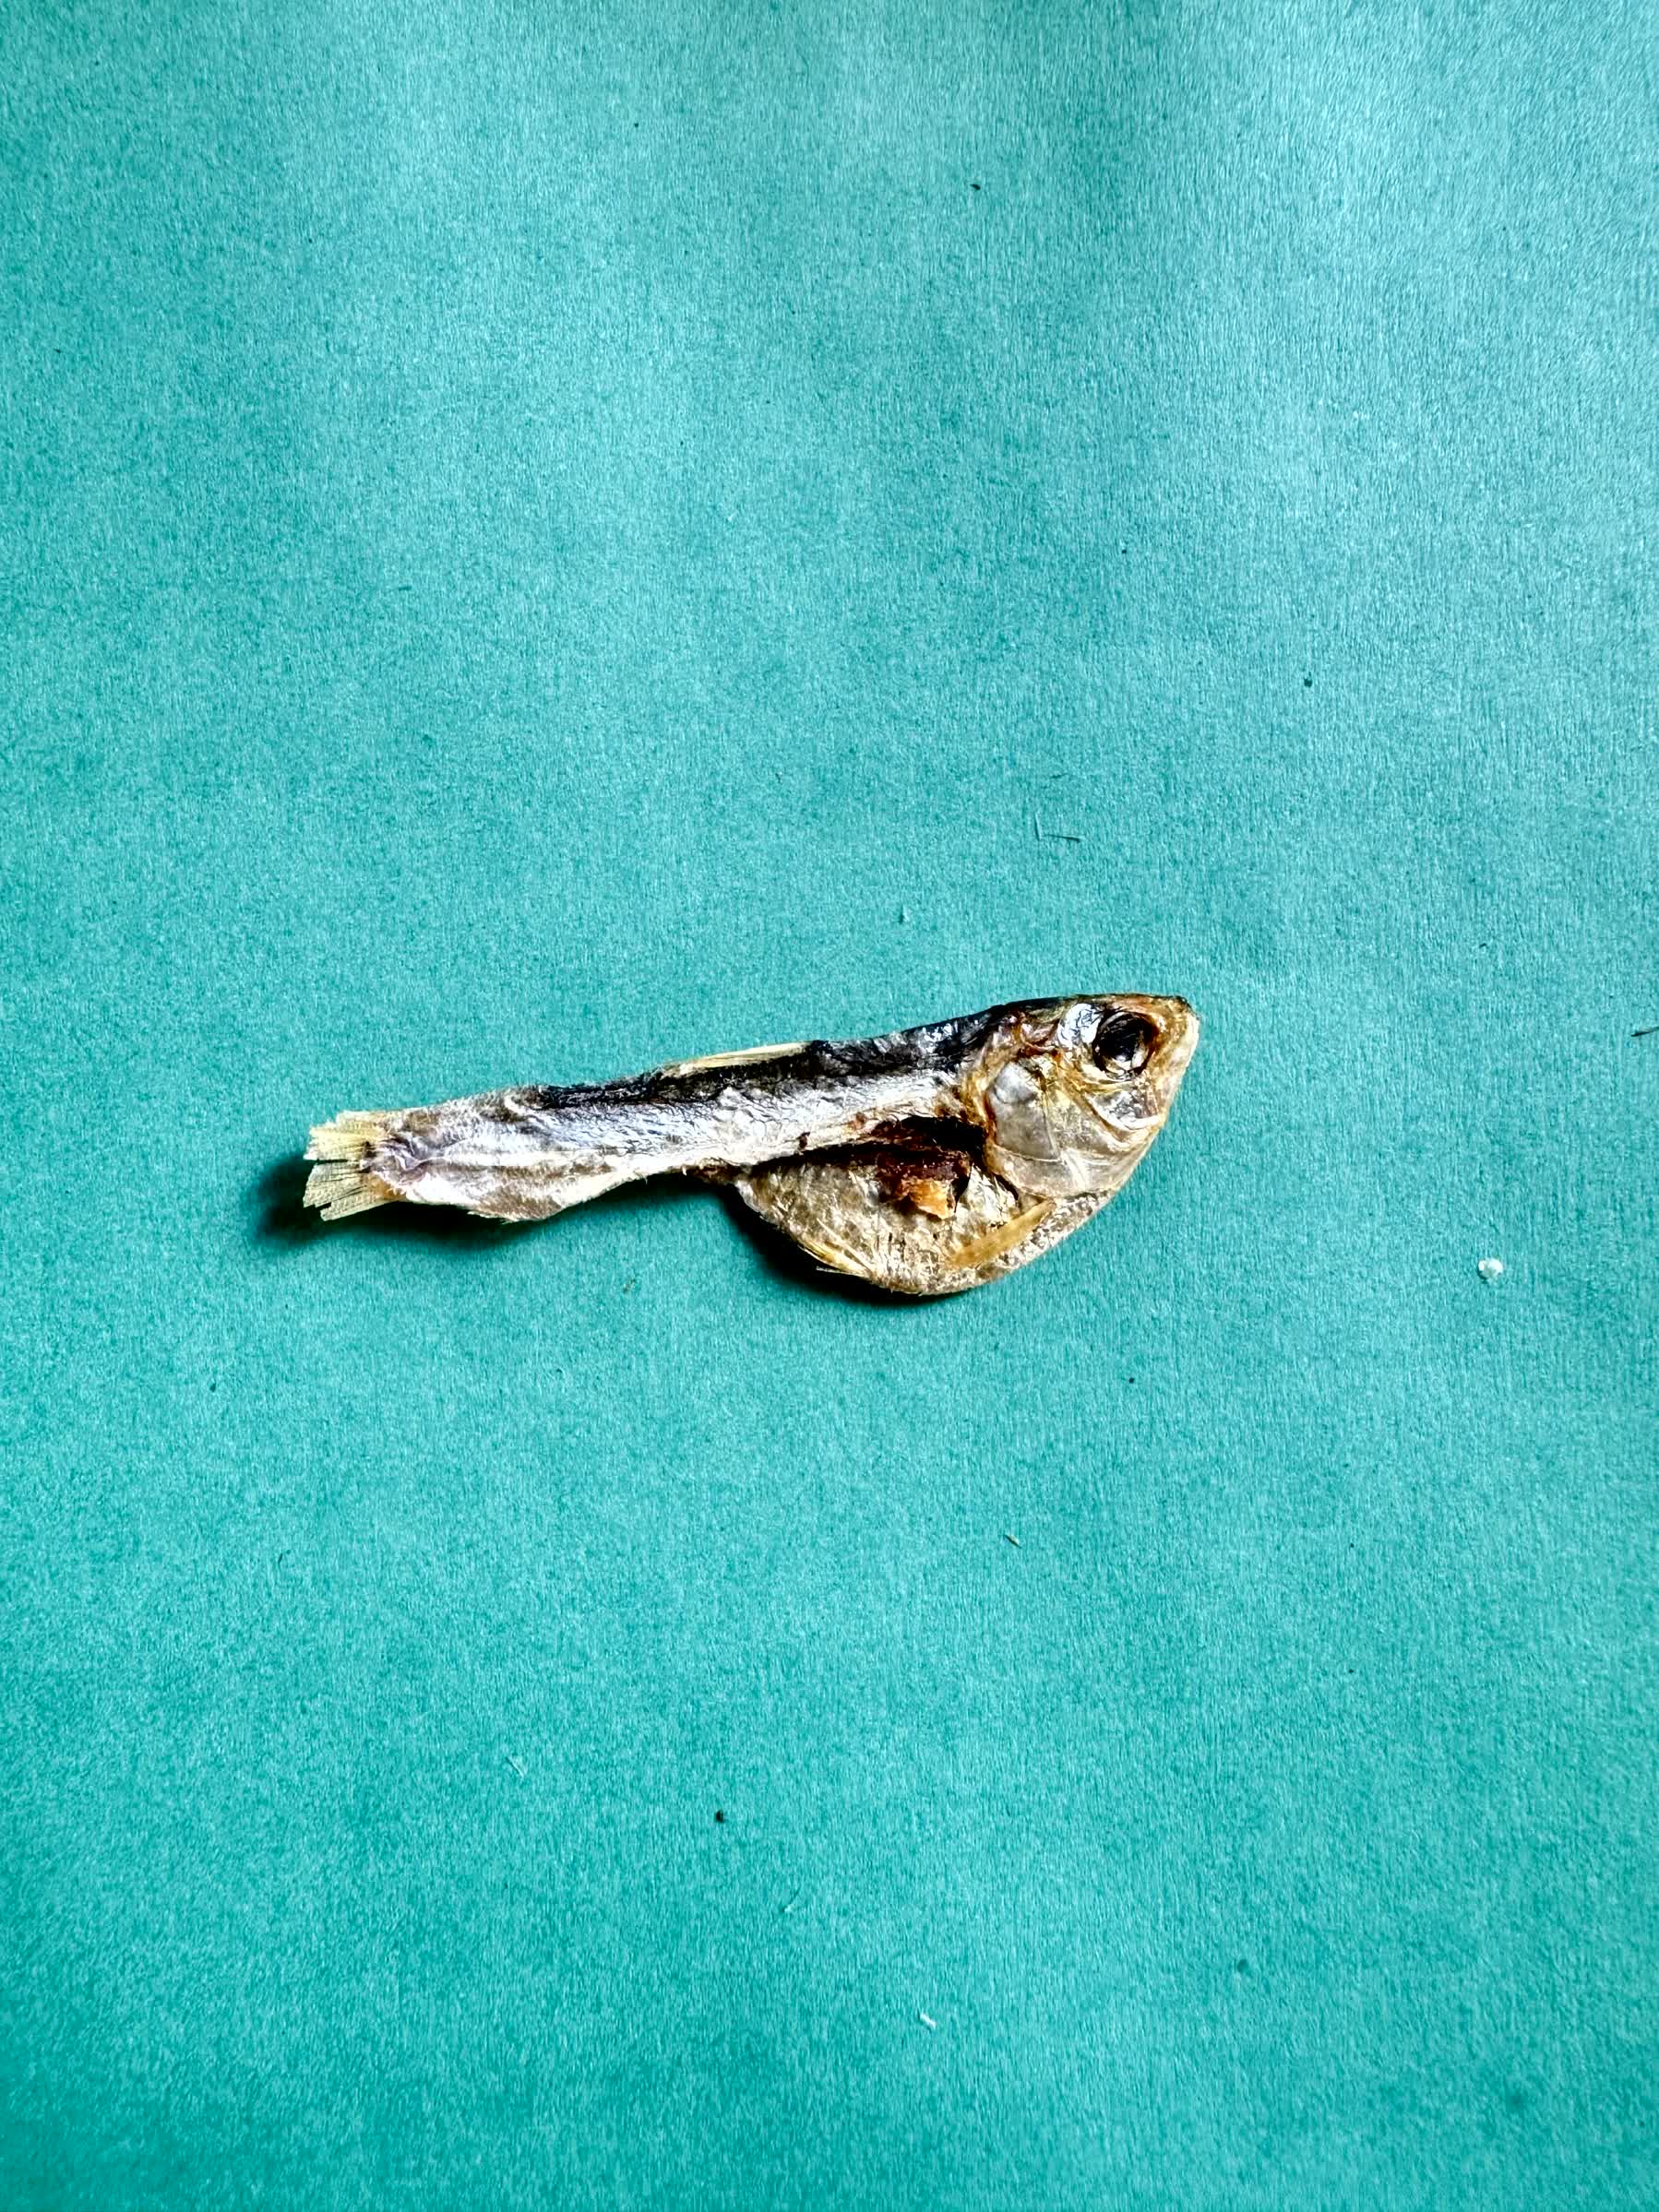
Species: Chapila